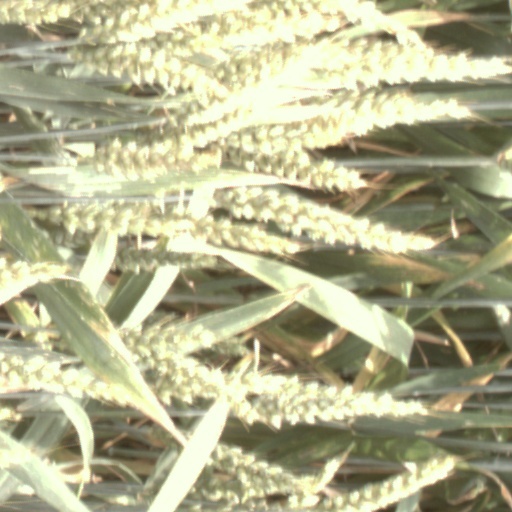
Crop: wheat